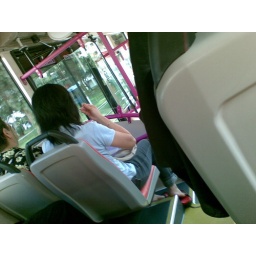
Woman blatantly eating in the bus. She had a box of beehoon on her lap, and the fork's in her mouth.